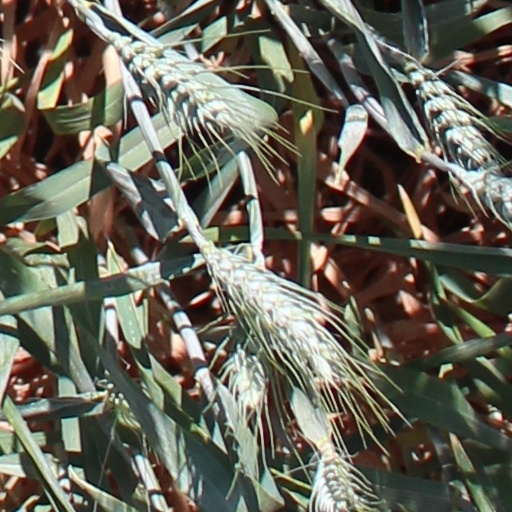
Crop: wheat